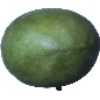
Label: Mango 1